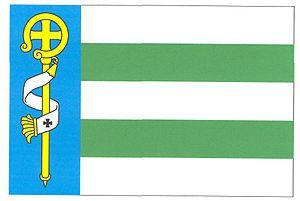
Březová-Oleško est une commune du district de Prague-Ouest, dans la région de Bohême-Centrale, en République tchèque. Sa population s'élevait à 1 252 habitants en 2020.